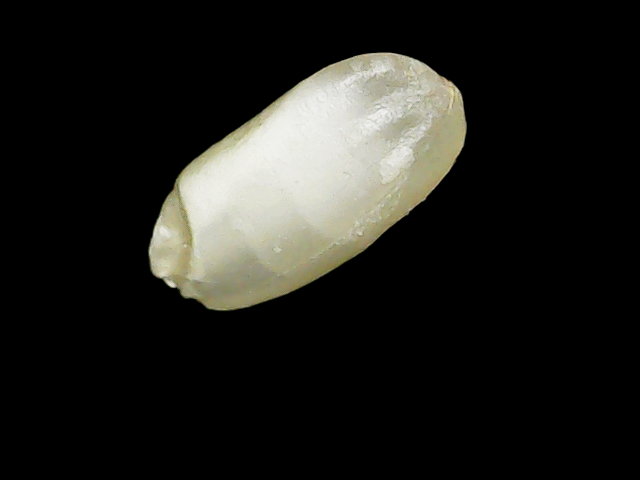
Rice variety: Binadhan8